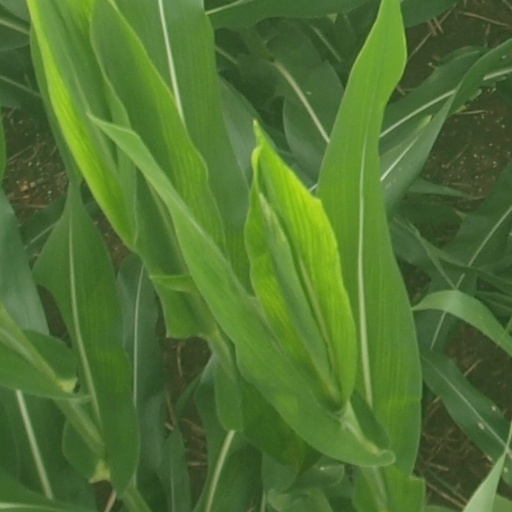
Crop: maize; corn